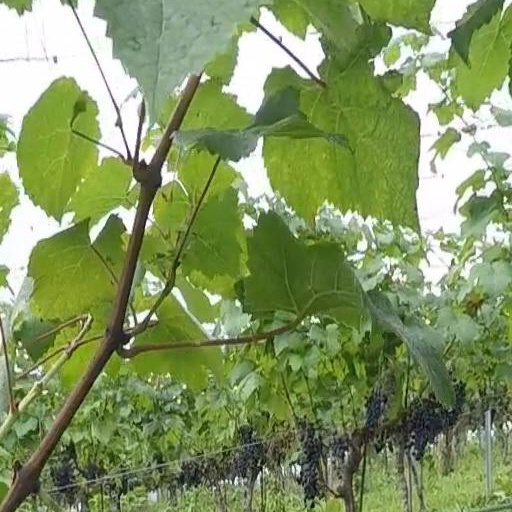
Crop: grape